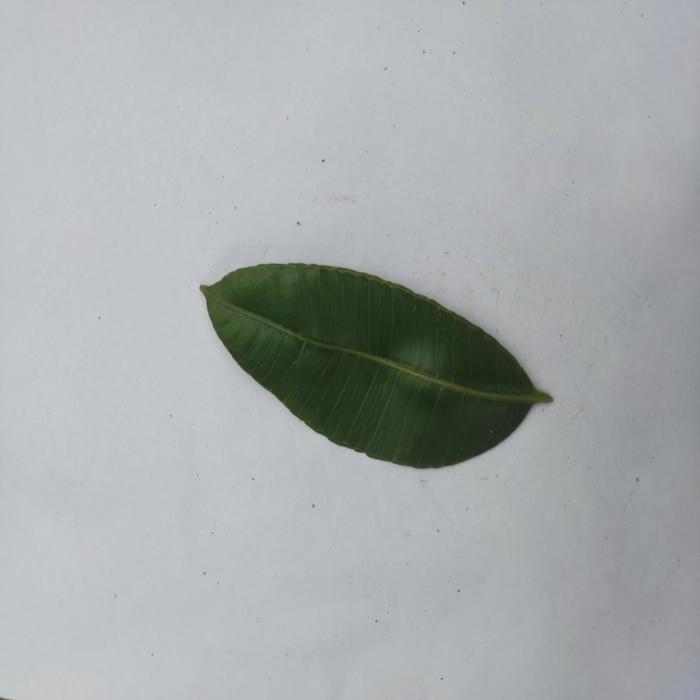
Crop: Hog Plum
Leaf condition: Heathy_Leaf